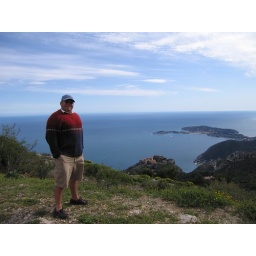
Thad at top of mountain - beach is at point in distance